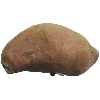
Label: Potato Sweet 1